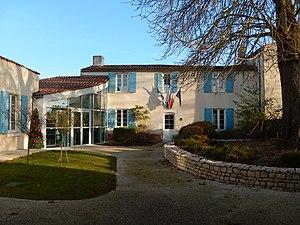
La mairie de Longèves (Charente-Maritime, France).
Longèves est une commune du Sud-Ouest de la France située dans le département de la Charente-Maritime. Ses habitants sont appelés les Longevois et les Longevoises.